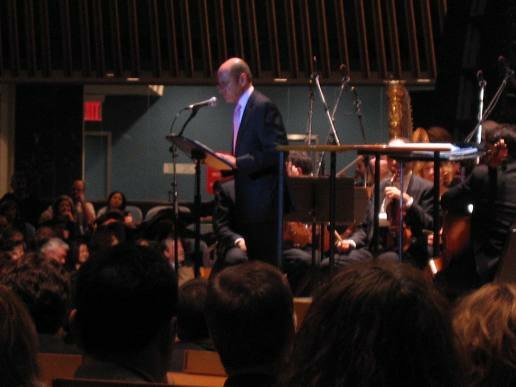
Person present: Yes